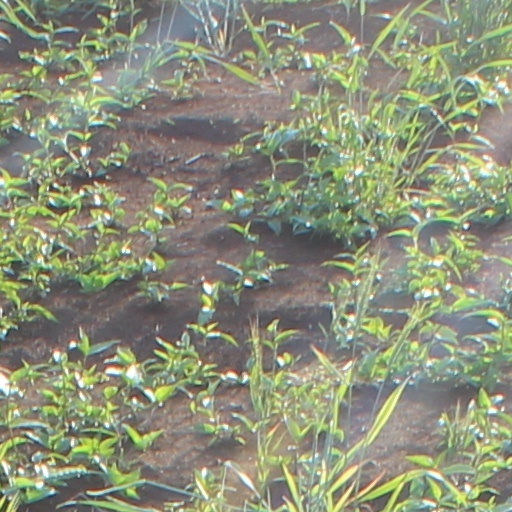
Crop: wheat